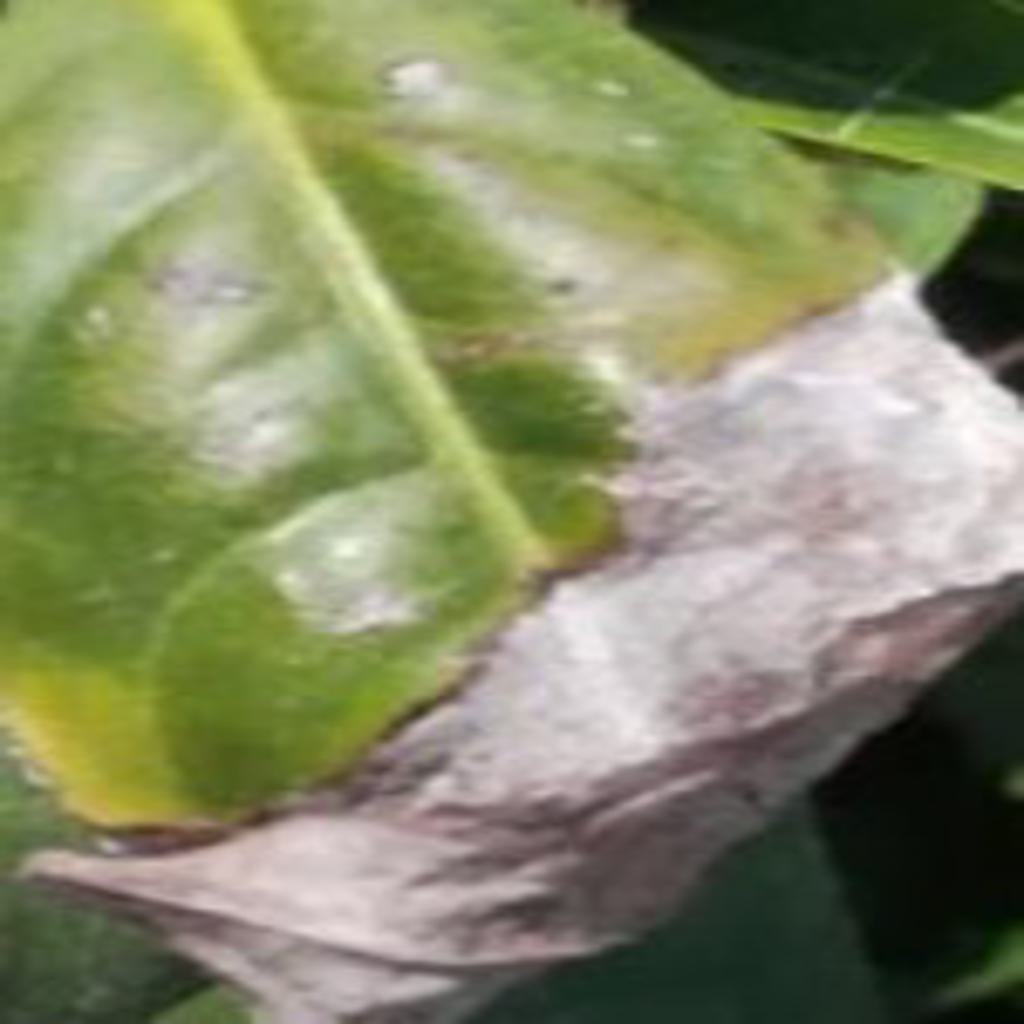
Label: Tea leaf blight